Ops (B)

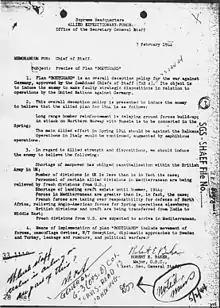
An Operation Bodyguard memo with notes from Colonel Jervis-Read

Following on from Cockade, Ops (B) was set to drafting the deception plans for Operation Overlord. In reality the task fell to the London Controlling Section, on account of lacking resources. However, in December 1943 Eisenhower was appointed Supreme Commander and in January 1944 it was decided a new, experienced, head was needed for Ops (B). Noel Wild, Clarke's deputy at 'A' Force, was drafted in to replace Jervis-Head (who became Wild's deputy). Wild completely re-organised the department, dividing it into two branches: Operations and Intelligence. Jervis-Head became head of the Operations division whilst Lieutenant-Colonel Roger Fleetwood-Hesketh took charge of the Intelligence division. Lash and Brown left Ops (B) Operations and returned to Ops (A), having only been temporary loan. An MI5 liaison, Major Christopher Harmer, joined Hesketh's intelligence section, as did a civilian secretary and Hesketh's brother Cuthbert.